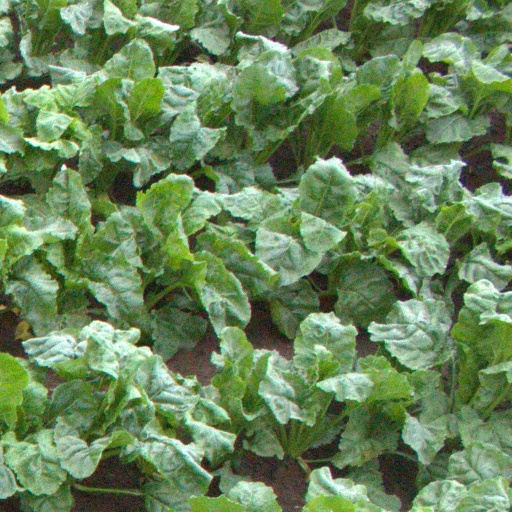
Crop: sugar beet